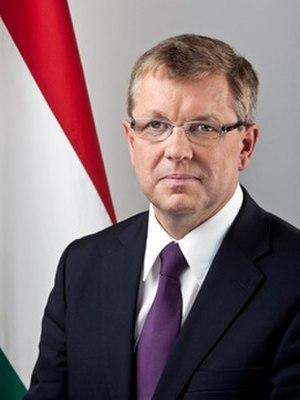
György Huba Matolcsy, né le 18 juillet 1955, est un homme politique hongrois, membre de la Fidesz-Union civique hongroise. Ministre de l'Économie nationale de 2010 à 2013, il quitte le gouvernement hongrois pour diriger la Banque nationale hongroise.